Saulcy, Switzerland

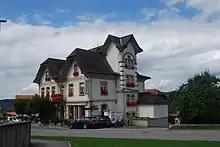
Hotel Bellevue in Saulcy

Saulcy has a population of . , 2.0% of the population were resident foreign nationals. Over the ten years 2000–2010 the population fell by 5.9%. Net migration contributed −7%; births and deaths +1.1%.